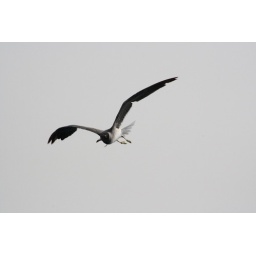
taken in the middle of the red sea from the boat while reaching the diving place :)